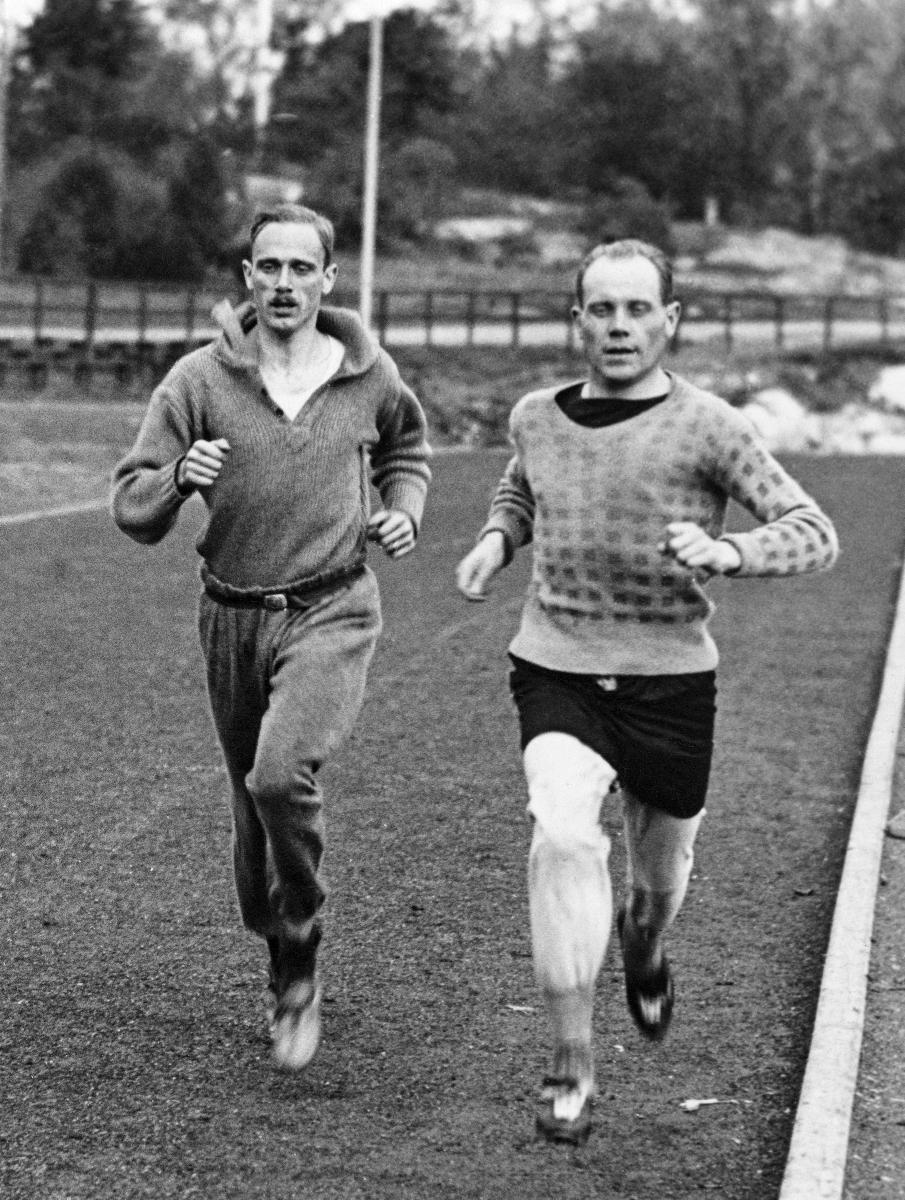
Otto Peltzer ja Paavo Nurmi
Otto Peltzer and Paavo Nurmi
sisällön kuvaus: Juoksijat Otto Peltzer ja Paavo Nurmi harjoittelevat Turun urheilupuistossa 7.10.1927. content description: The runners Otto Peltzer and Paavo Nurmi are training at Turku sports park 7.10.1927.
Vuosi: 1927
Paikka: Suomi; Suomi, Varsinais-Suomi, Turku
Aiheet: Nurmi, Paavo; Peltzer, Otto; urheilu; juoksu; juoksijat; henkilöt; sports; running; runners (athletes); runners; persons; idrott; löpning; löpare; personer (individer)